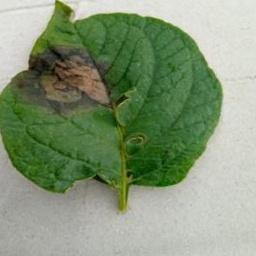
Etiqueta: Late Blight